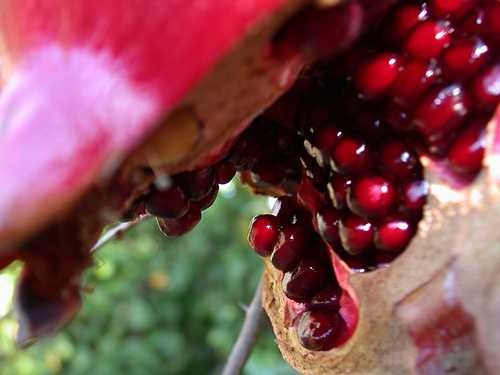
Label: Pomegranate